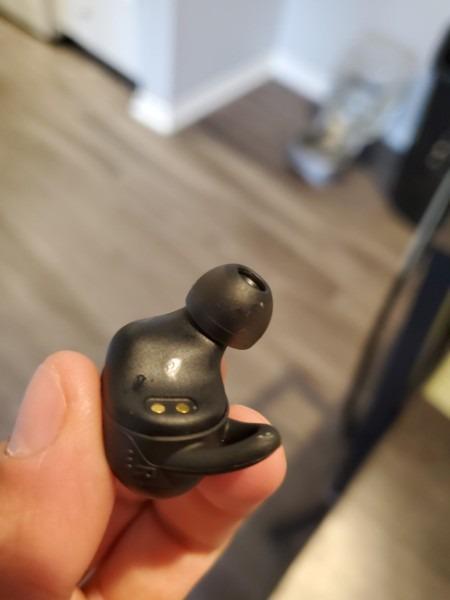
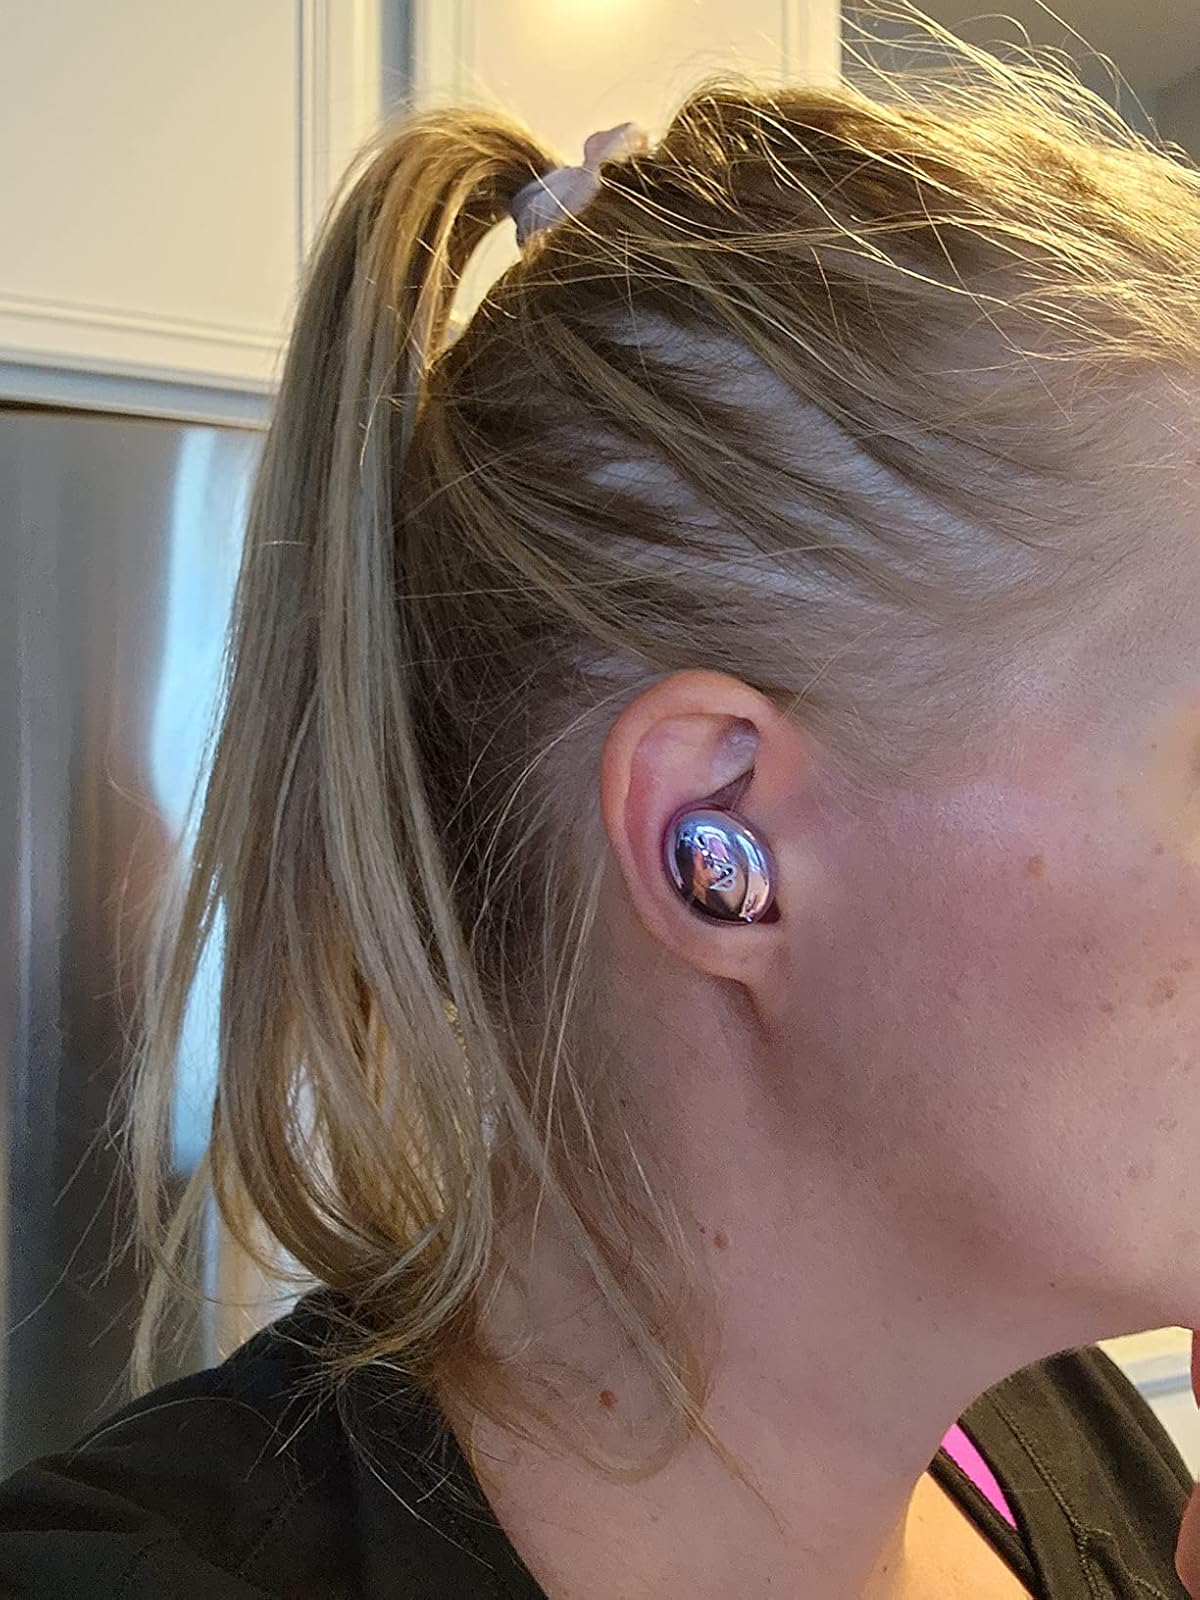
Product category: earbuds
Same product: no